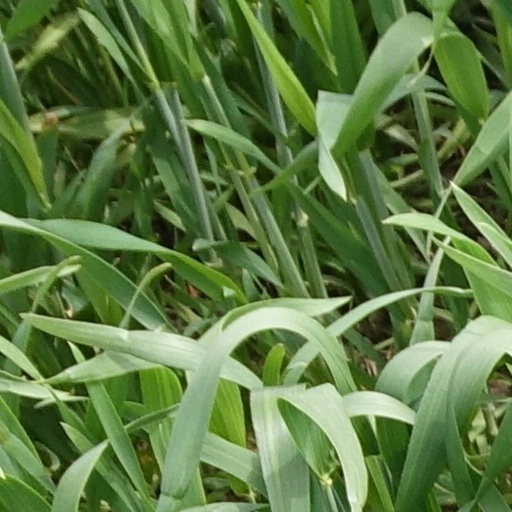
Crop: wheat